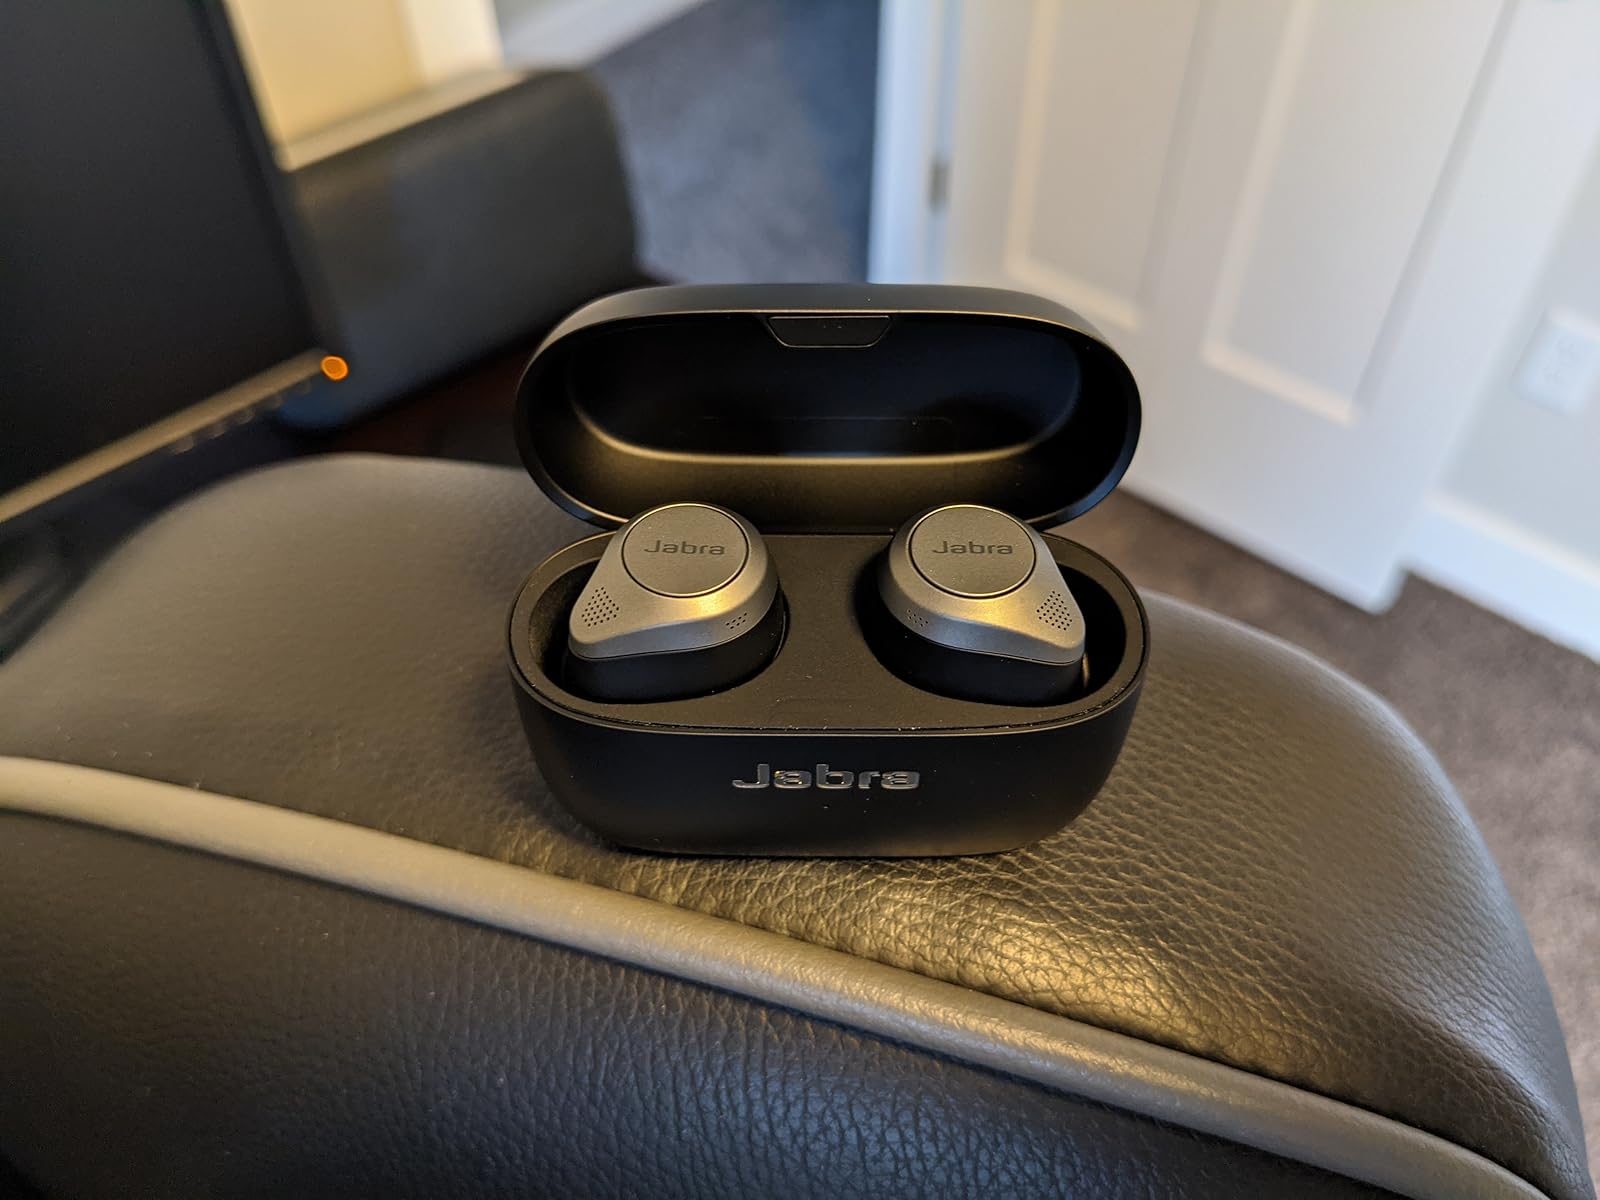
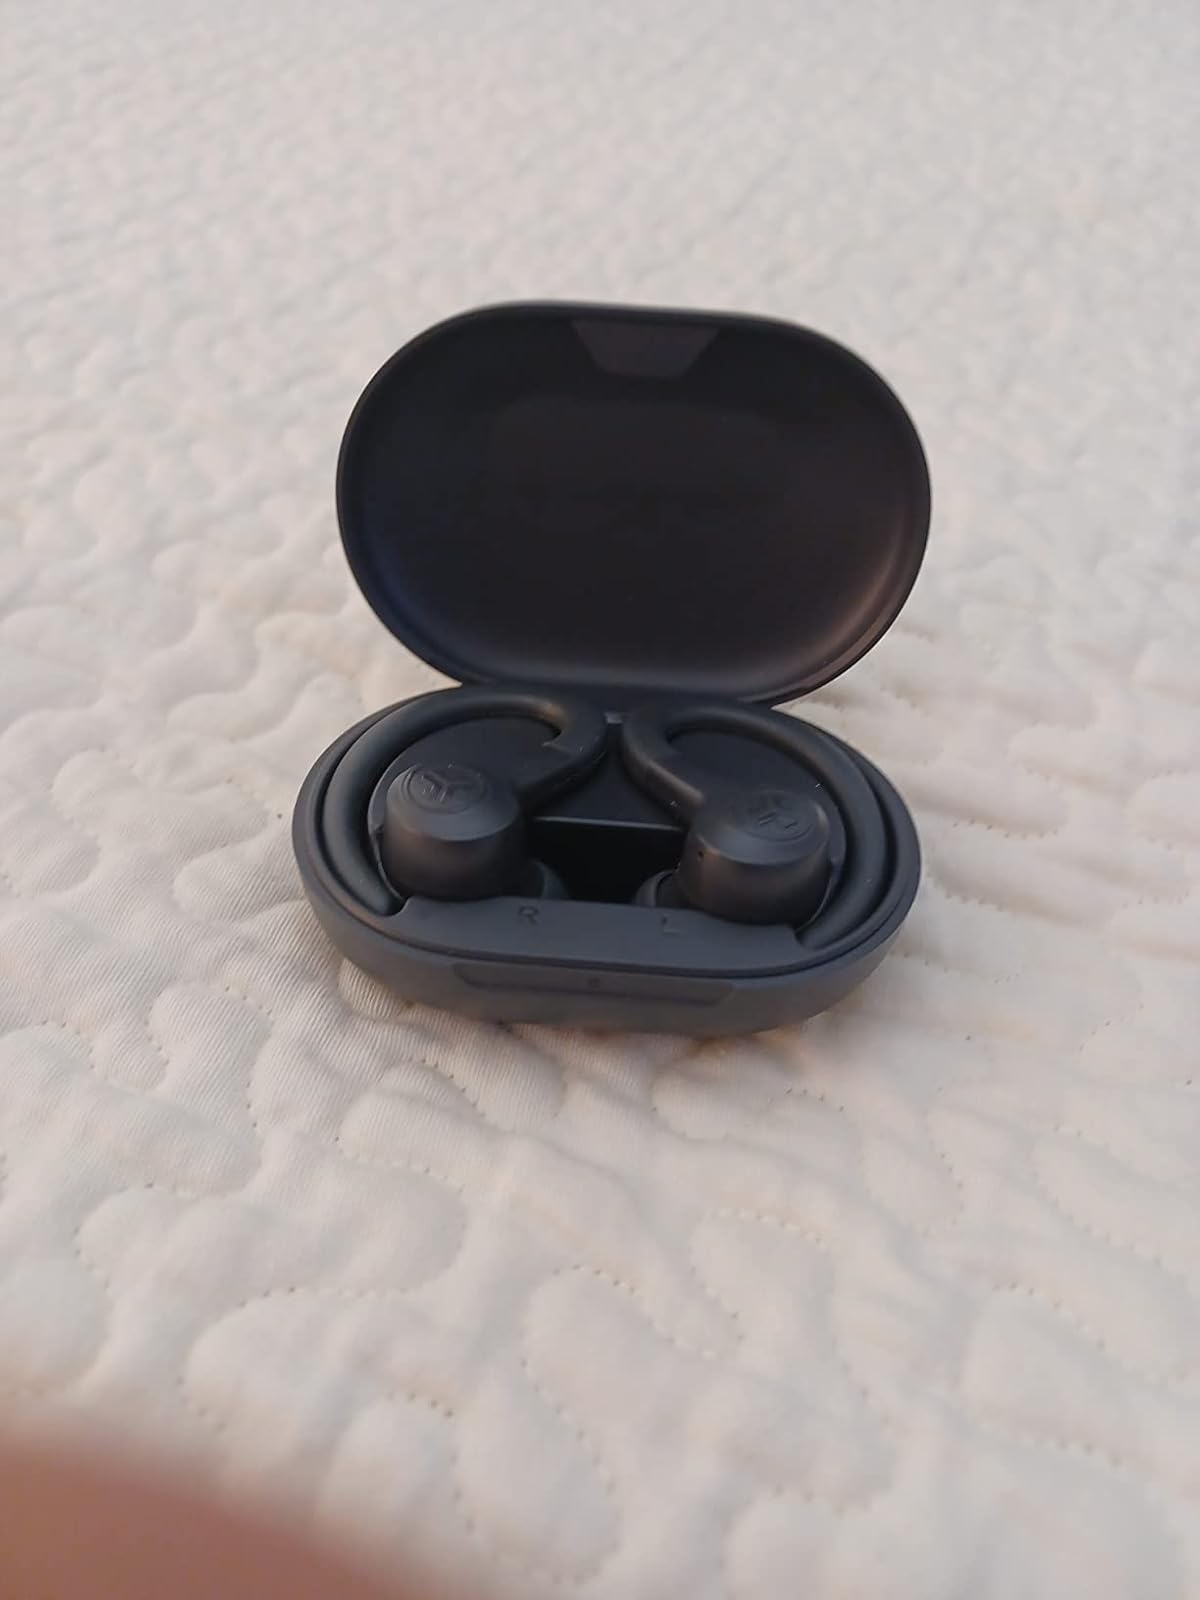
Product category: earbuds
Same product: no